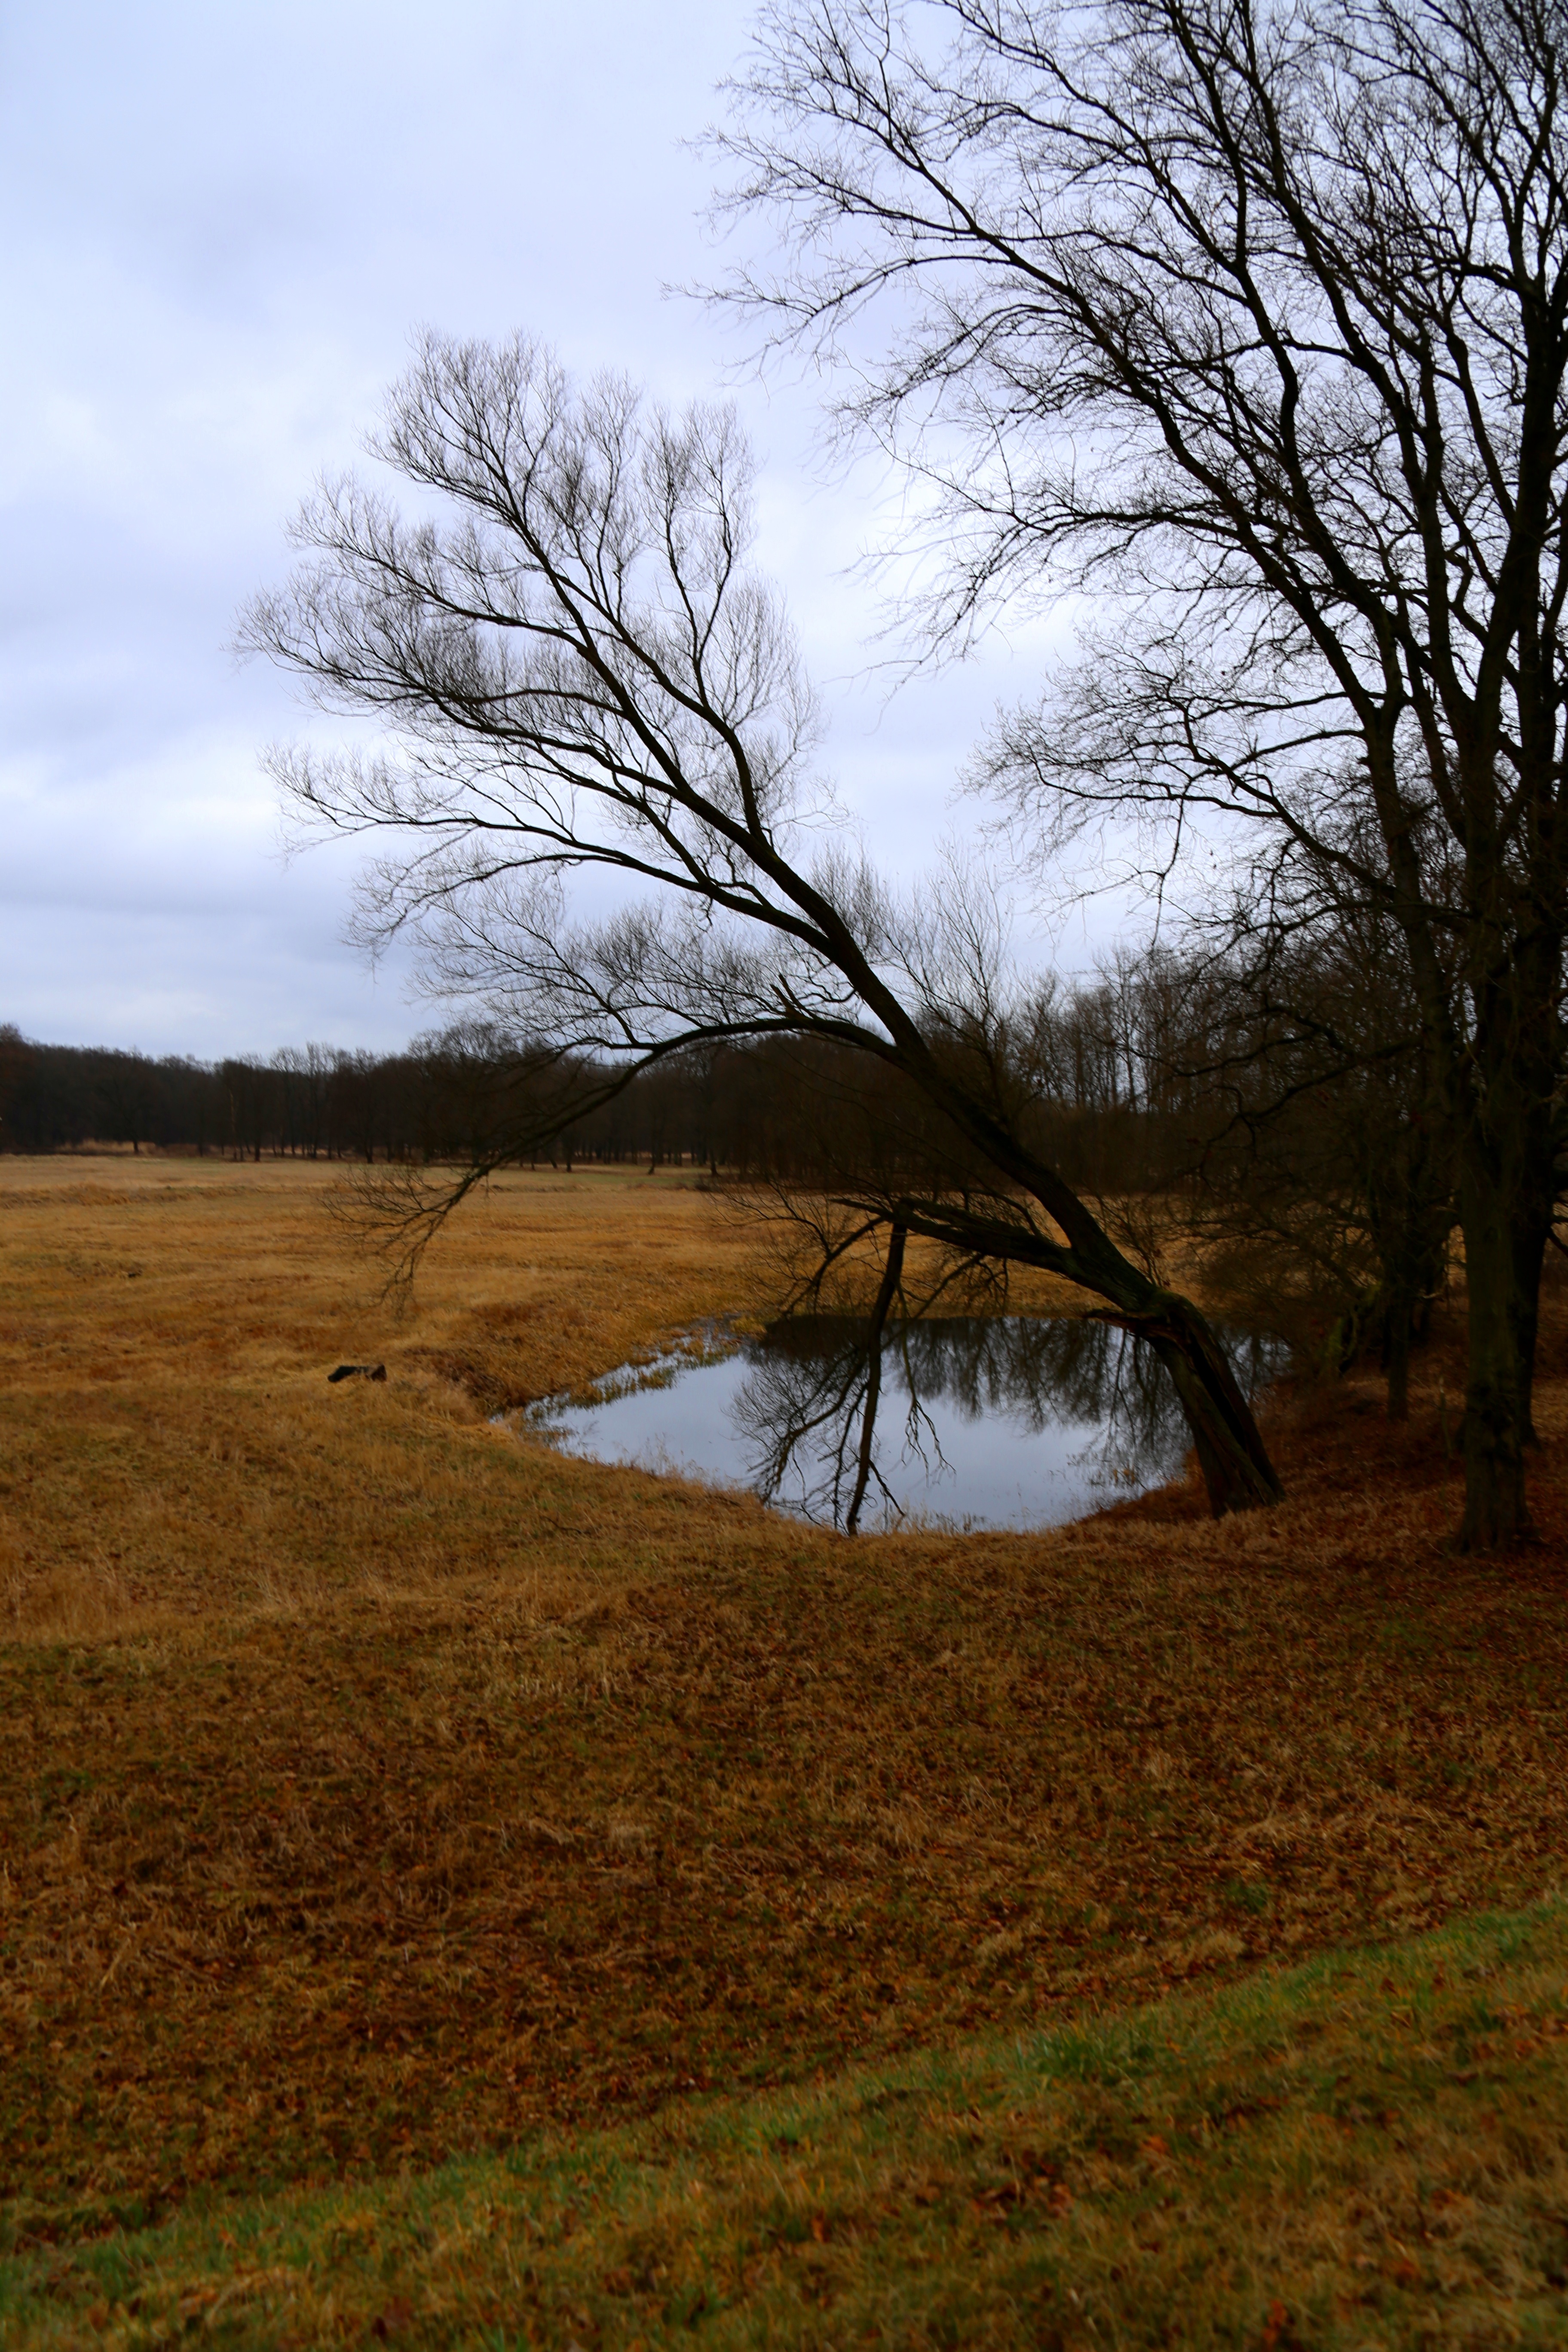
landscape, tree, nature, forest, grass, wilderness, branch, winter, plant, meadow, sunlight, morning, leaf, hill, view, pond, green, reflection, autumn, season, poland, woodland, habitat, rural area, natural environment, atmospheric phenomenon, woody plant